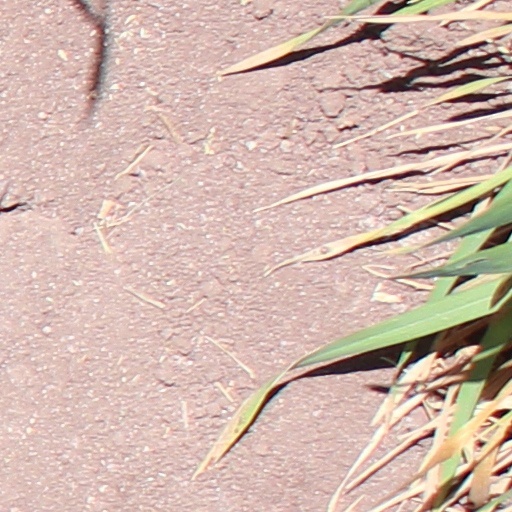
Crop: wheat